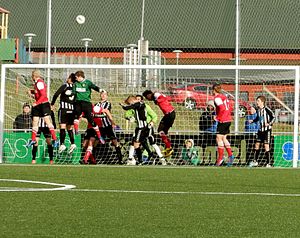
TB Tvøroyri / Billeder
TB Tvøroyri er Færøernes ældste fodboldklub. Den blev grundlagt i 1892.